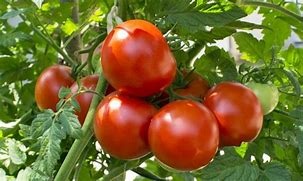
Label: tomato